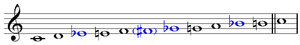
Dans le jazz ou le blues, la note bleue est une note jouée ou chantée avec un léger abaissement, d'un demi-ton au maximum, et qui donne sa couleur musicale au blues, note reprise plus tard par le jazz. Les notes bleues peuvent être considérées comme des notes ajoutées à la gamme majeure ; ces notes sont aux 3ᵉ, 5ᵉ et 7ᵉ degrés, abaissées d'un demi-ton.
Le boogie-woogie est un style pianistique propre au jazz, consistant à jouer le blues primitif sur un rythme rapide, en le ponctuant d'une formule d'accompagnement constante par le jeu de la main gauche qui frappe la même mesure en triolets.
Le blues [bluz] est un genre musical, vocal et instrumental dérivé des chants de travail des populations afro-américaines subissant la ségrégation raciale aux États-Unis. Le blues est apparu dans le Sud des États-Unis au cours du XIXᵉ siècle. C'est un style où le chanteur exprime sa tristesse et ses déboires.
Cette page présente la liste des échelles, des gammes, des modes et de leurs tempéraments, principalement dans la musique occidentale. Souvent, aucune distinction claire n'est faite non seulement entre « gamme » et « échelle », mais pas non plus entre ces deux termes et un troisième, « mode ». Toutes ces notions reposent souvent, mais pas toujours, sur l'idée que des notes à l'octave l'une de l'autre sont en quelque sorte les mêmes, ou qu'elles portent en tout cas le même nom.